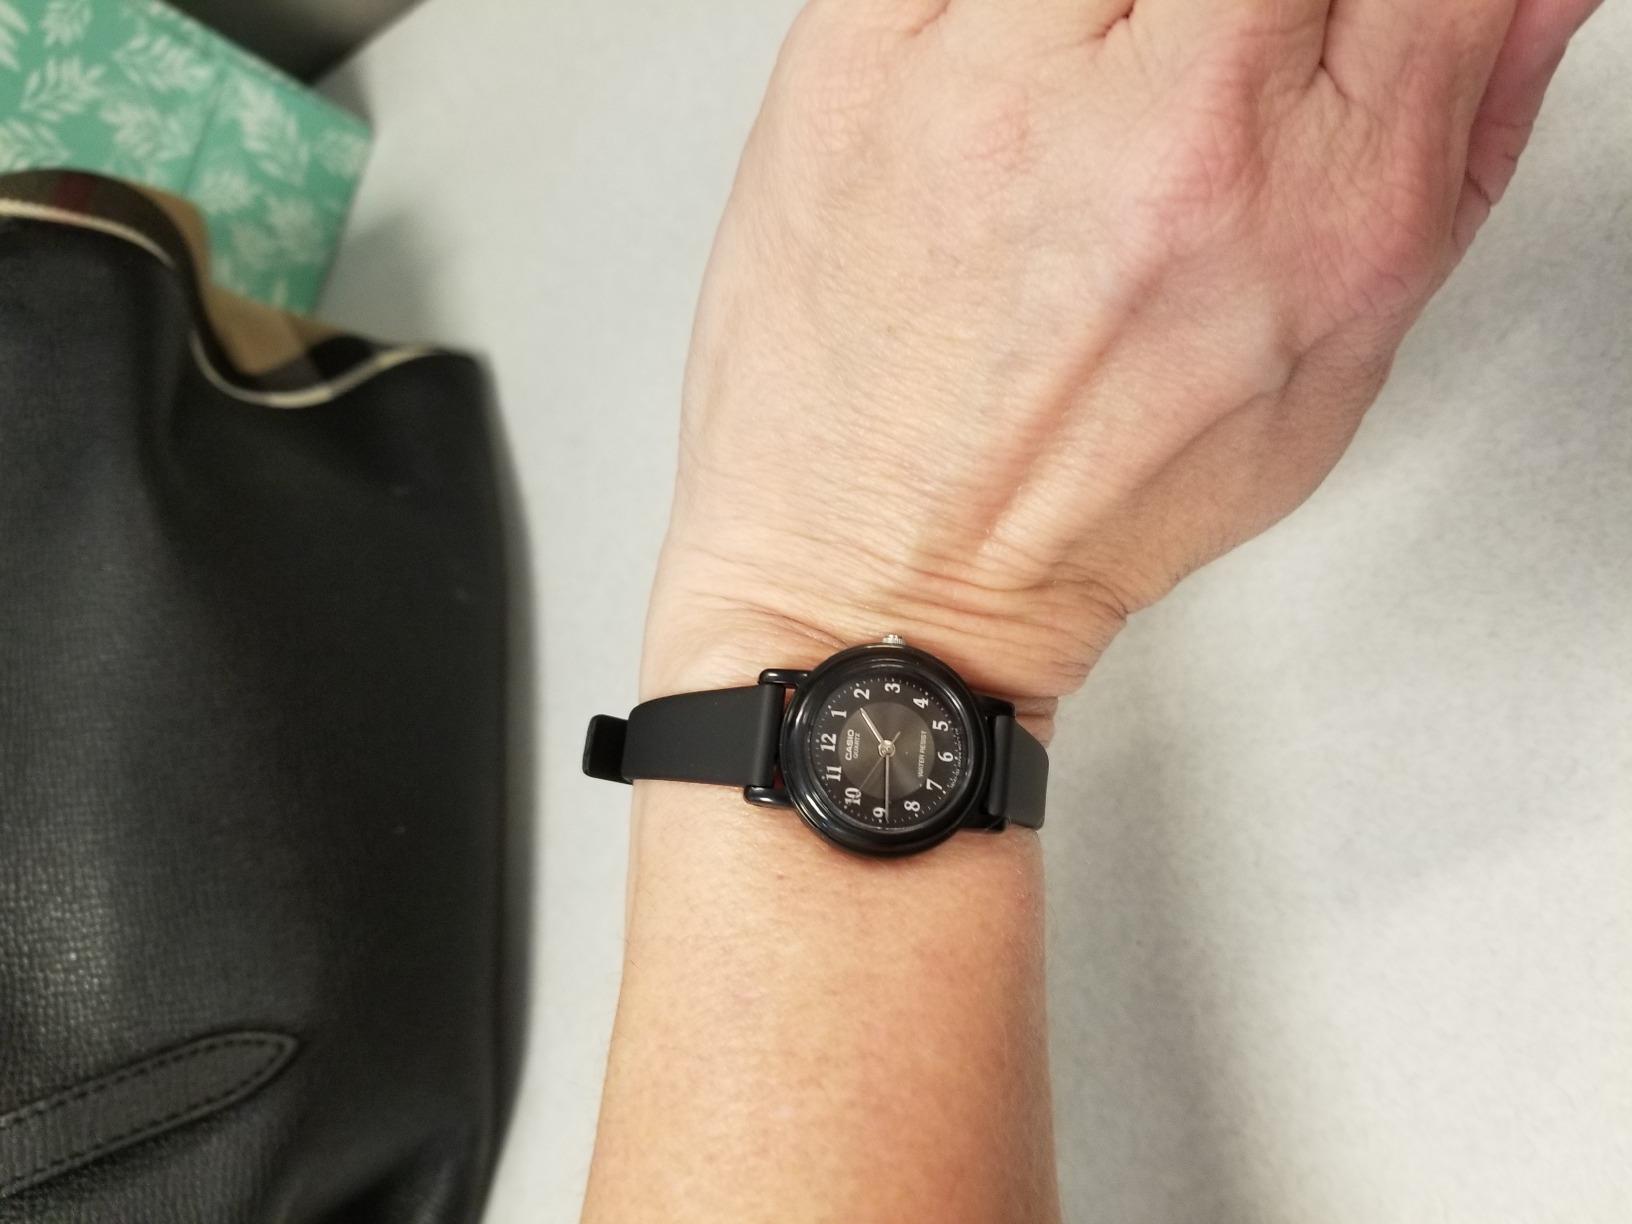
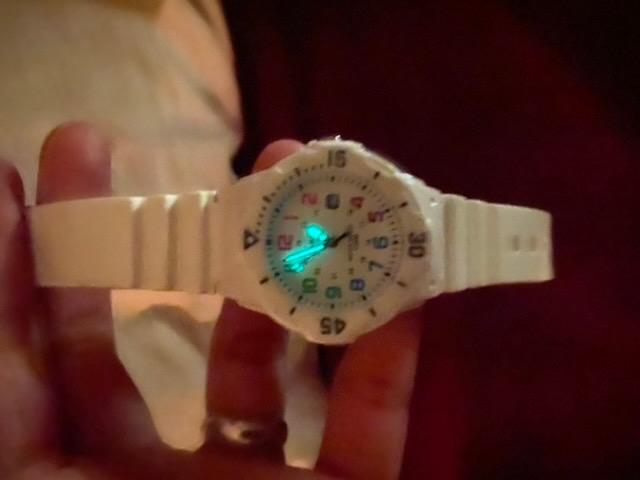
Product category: accessories_watch
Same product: no